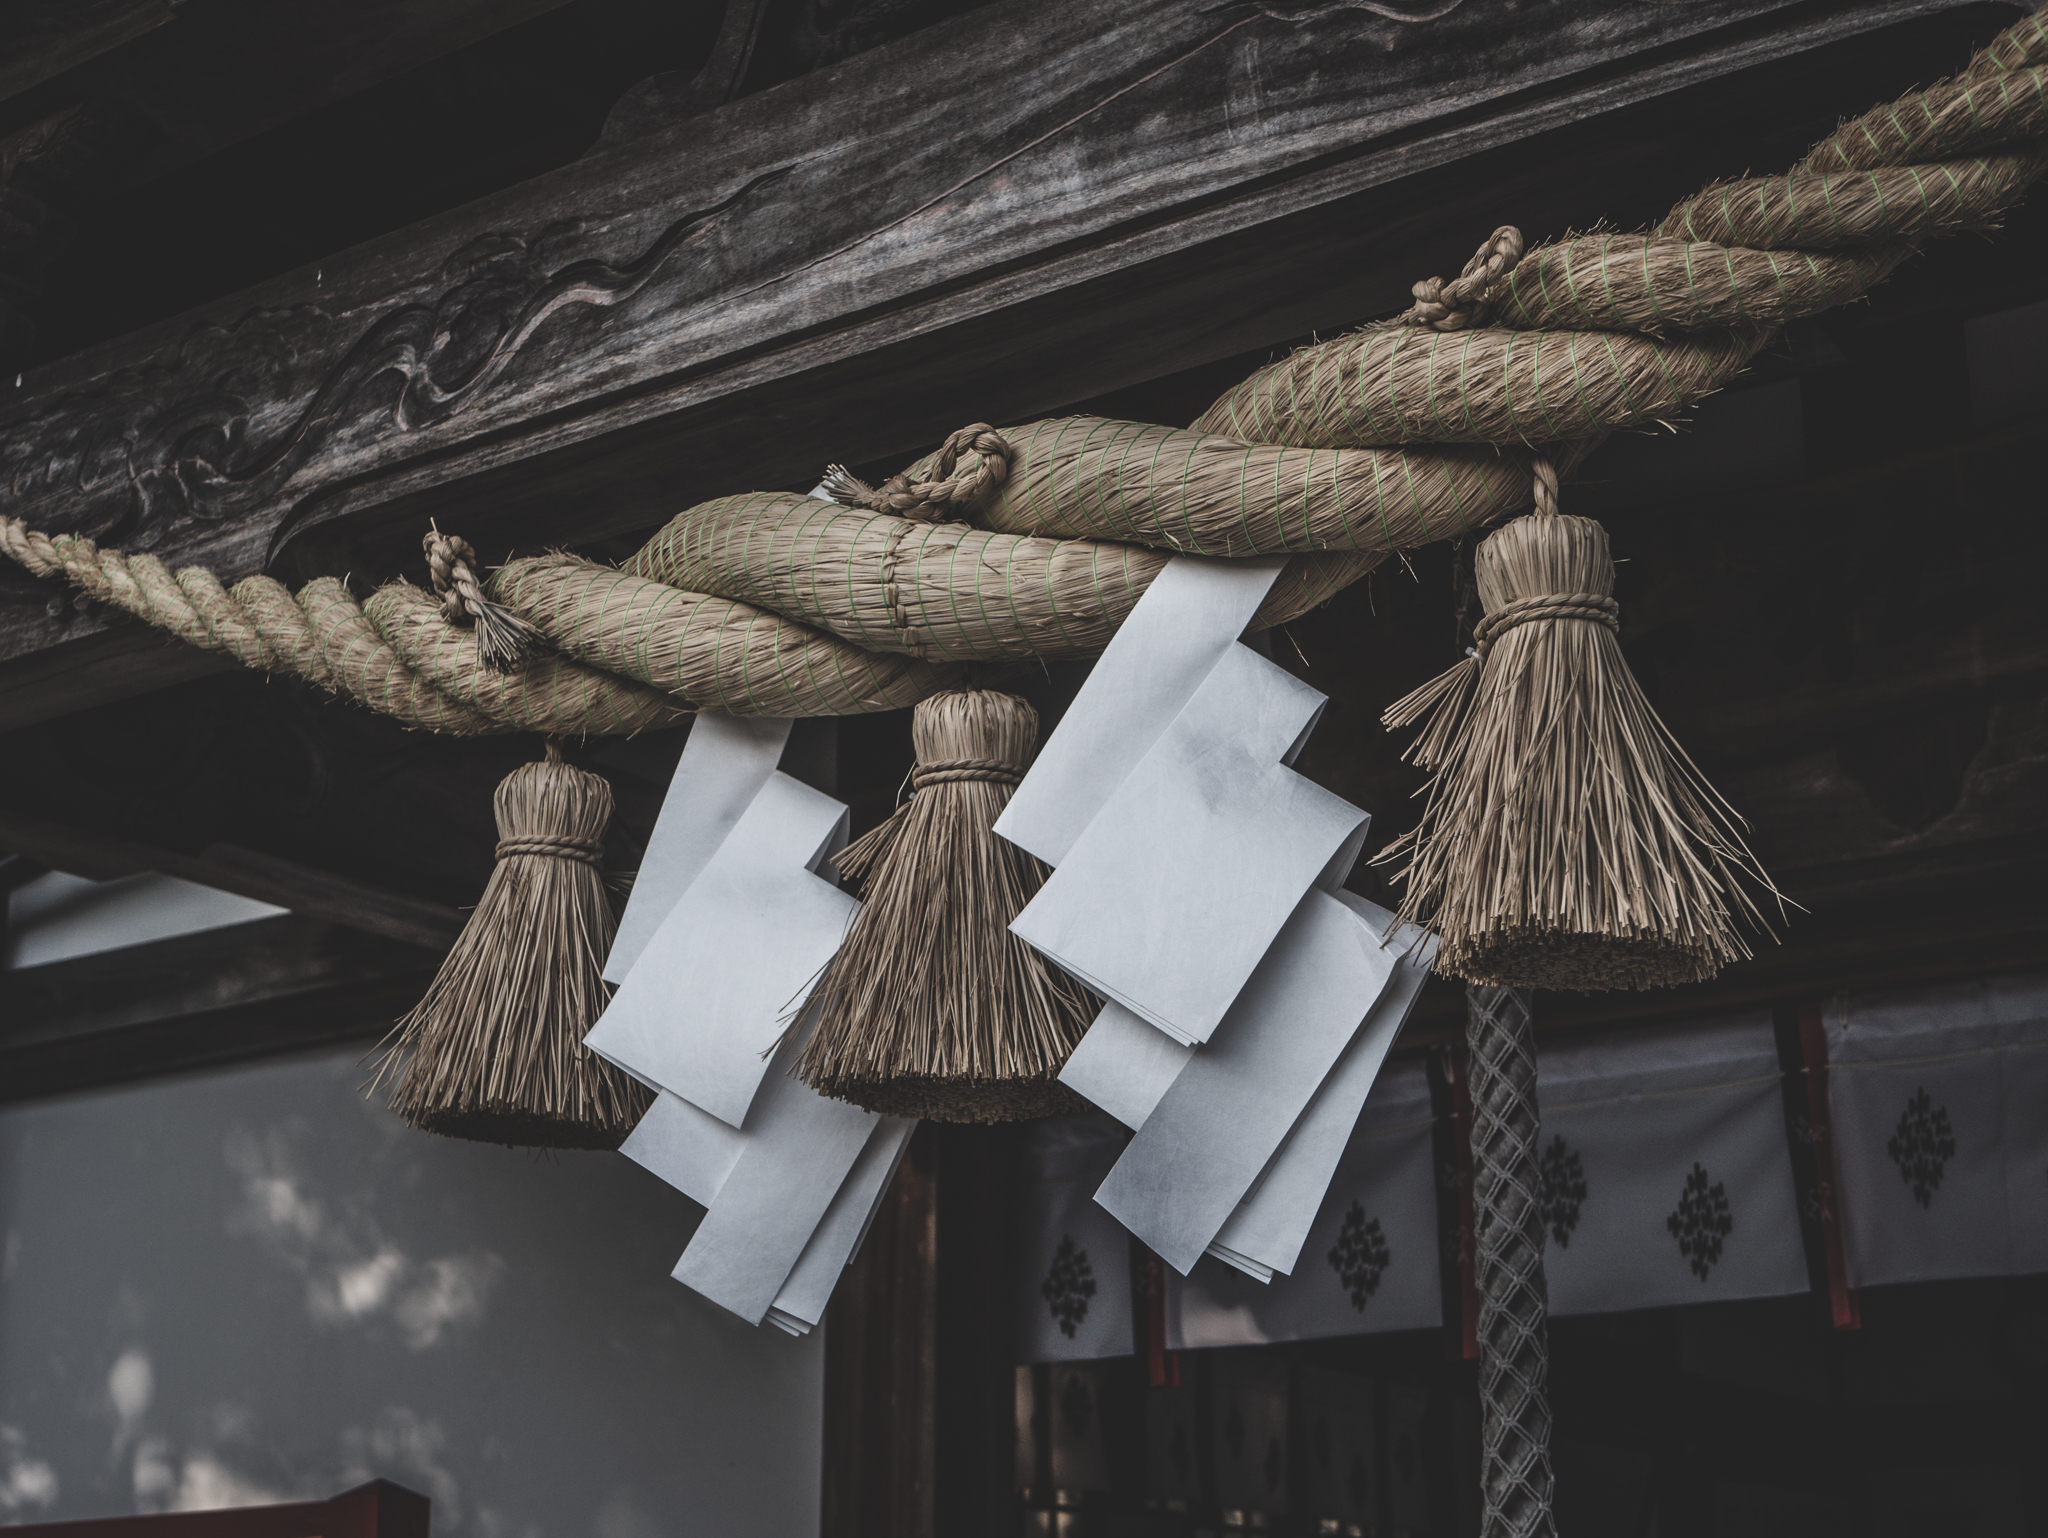
natural, rope, knot, wicker, still life photography